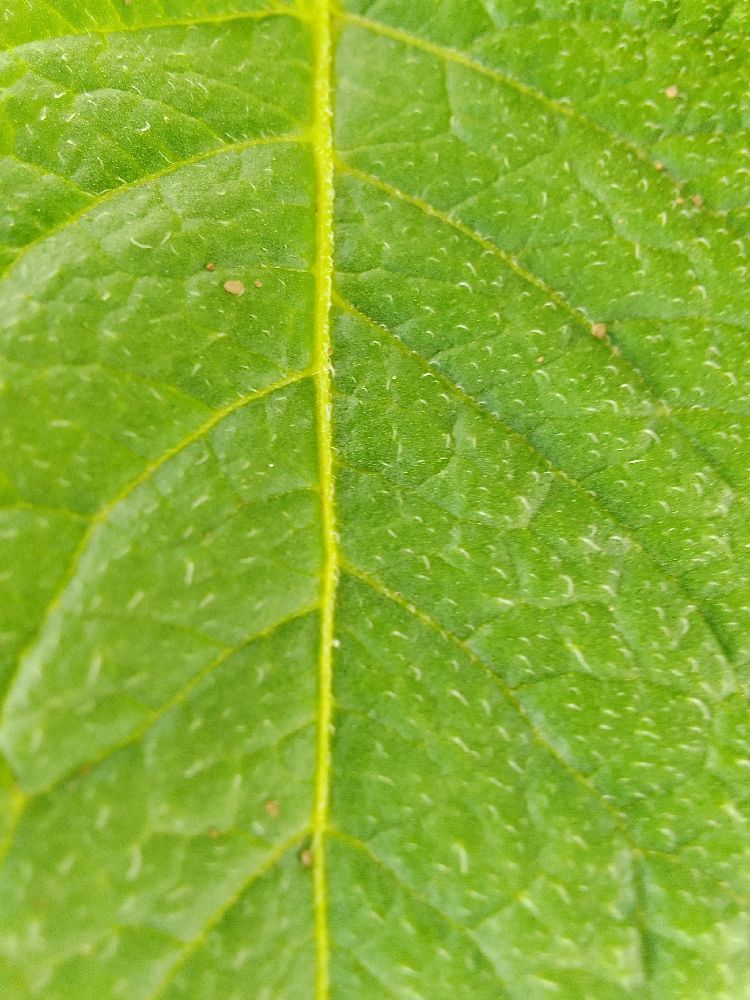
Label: Healthy